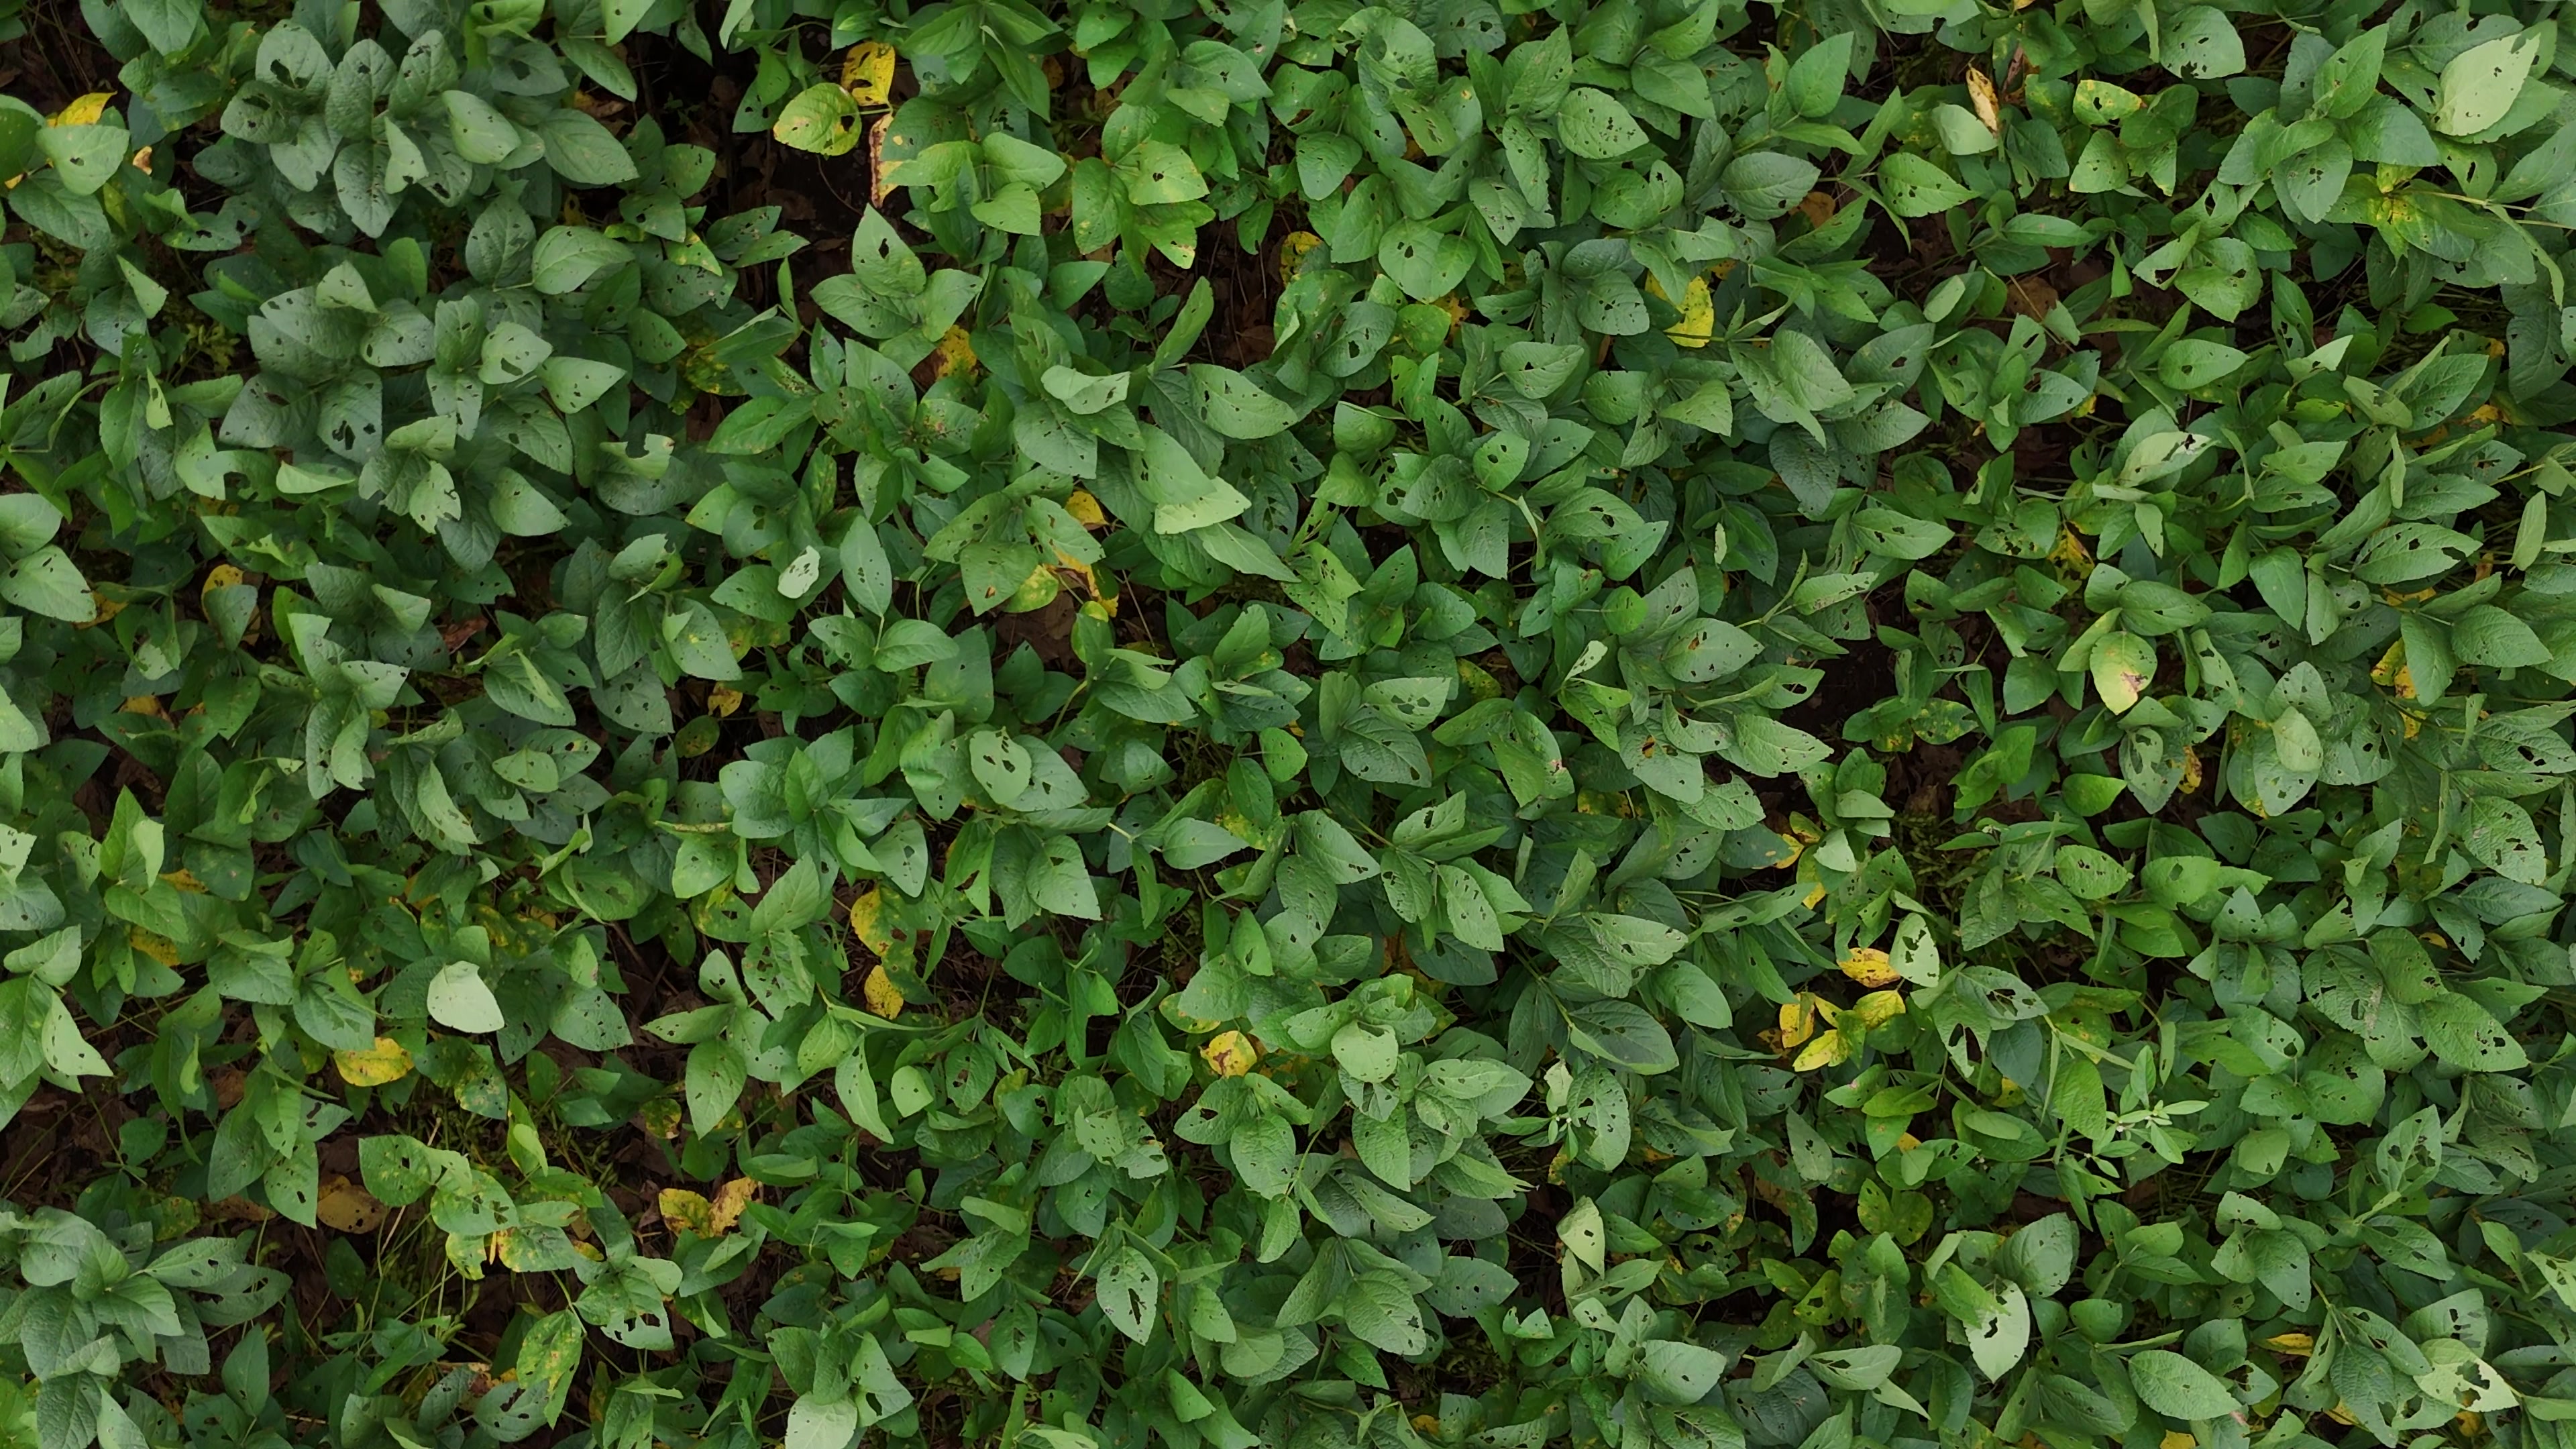
Label: Rust